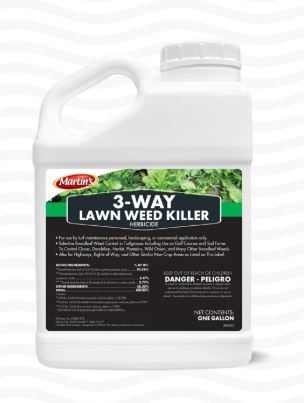
Control Solutions 3-Way Lawn Weed Killer
3-Way Lawn Weed Killer is a selective post-emergent herbicide containing three active ingredients. 3-Way provides economical, broad-spectrum control of broadleaf weeds. Use Sites: Turf Grasses on Residences, Sod Farms, Highways, Right-Of-Ways and Other Non-Crop Areas Effective Against: Clover, Dandelion, Henbit, Plantains, Wild Onion, Many Other Broadleaf Weeds Active Ingredients: 30.56% 2, 4-D; 8.17% Mecoprop-p; 2.77% Dicamba
Brand: Control Solutions
Category: Home & Garden > Lawn & Garden > Gardening > Herbicides